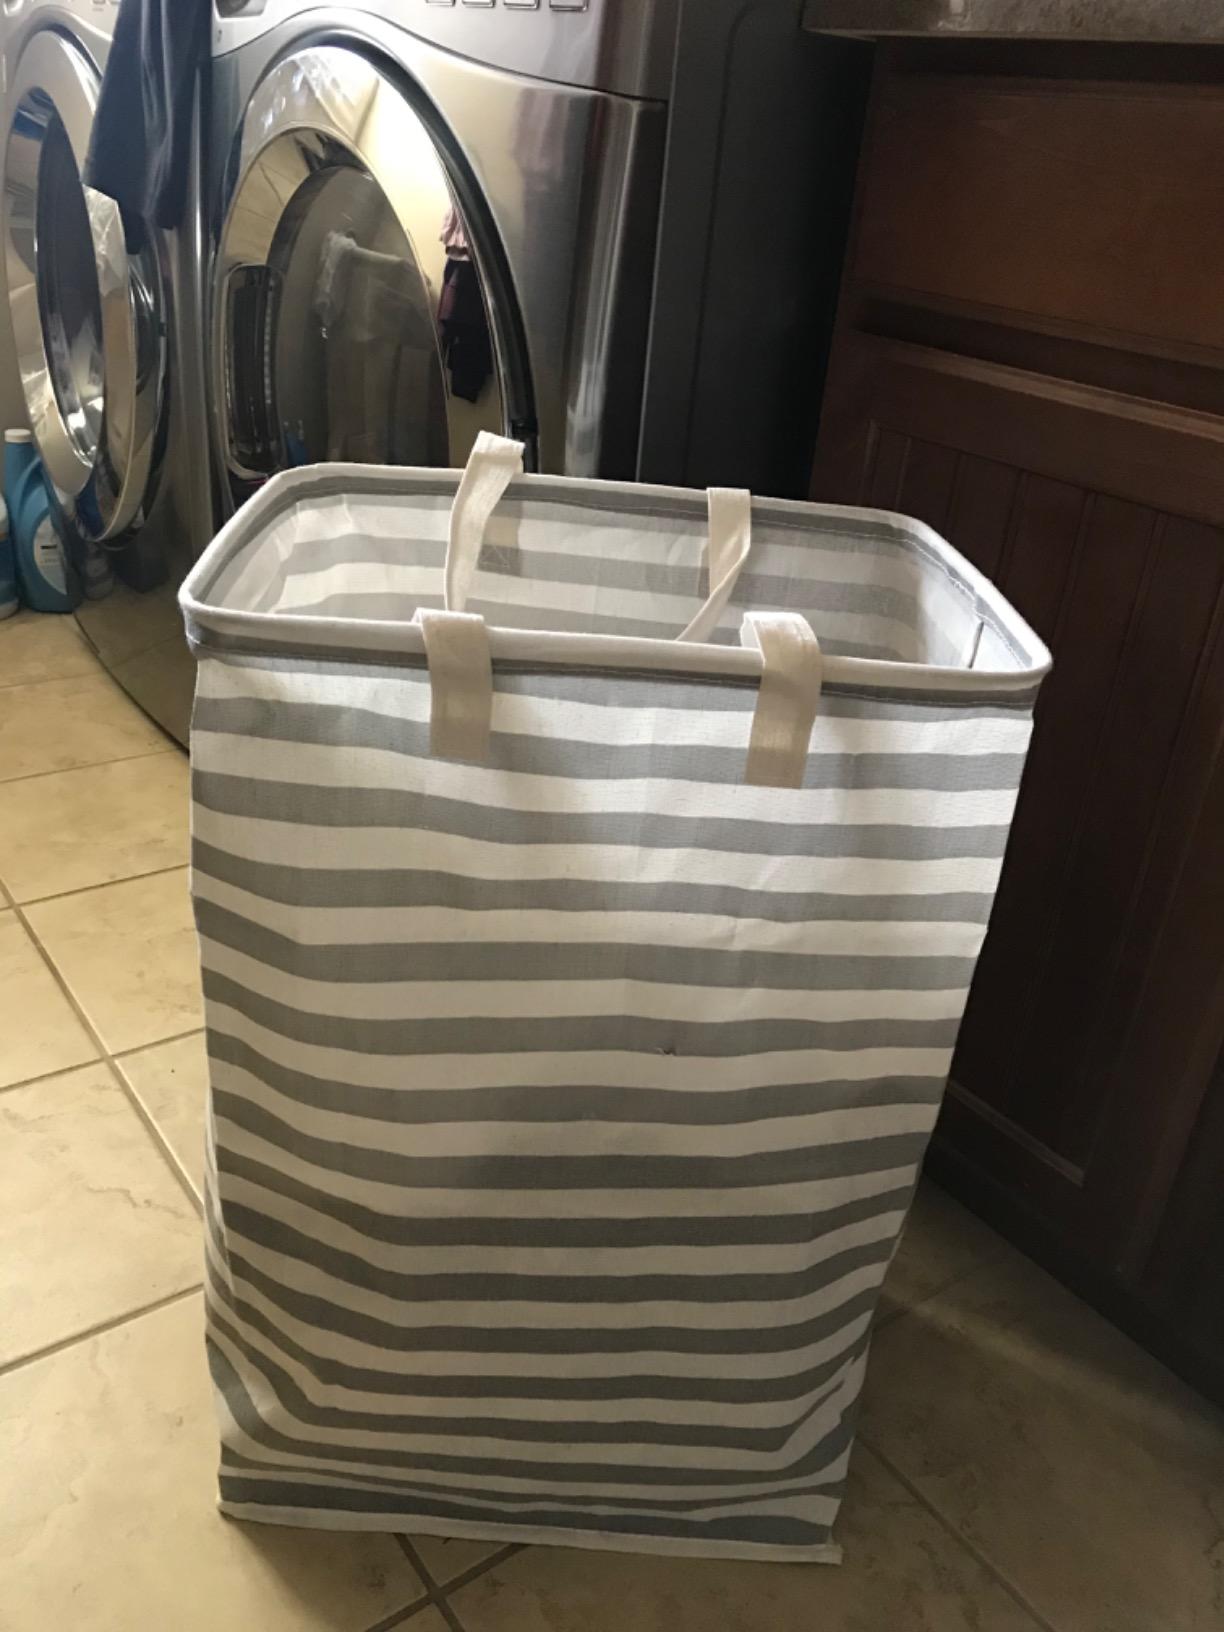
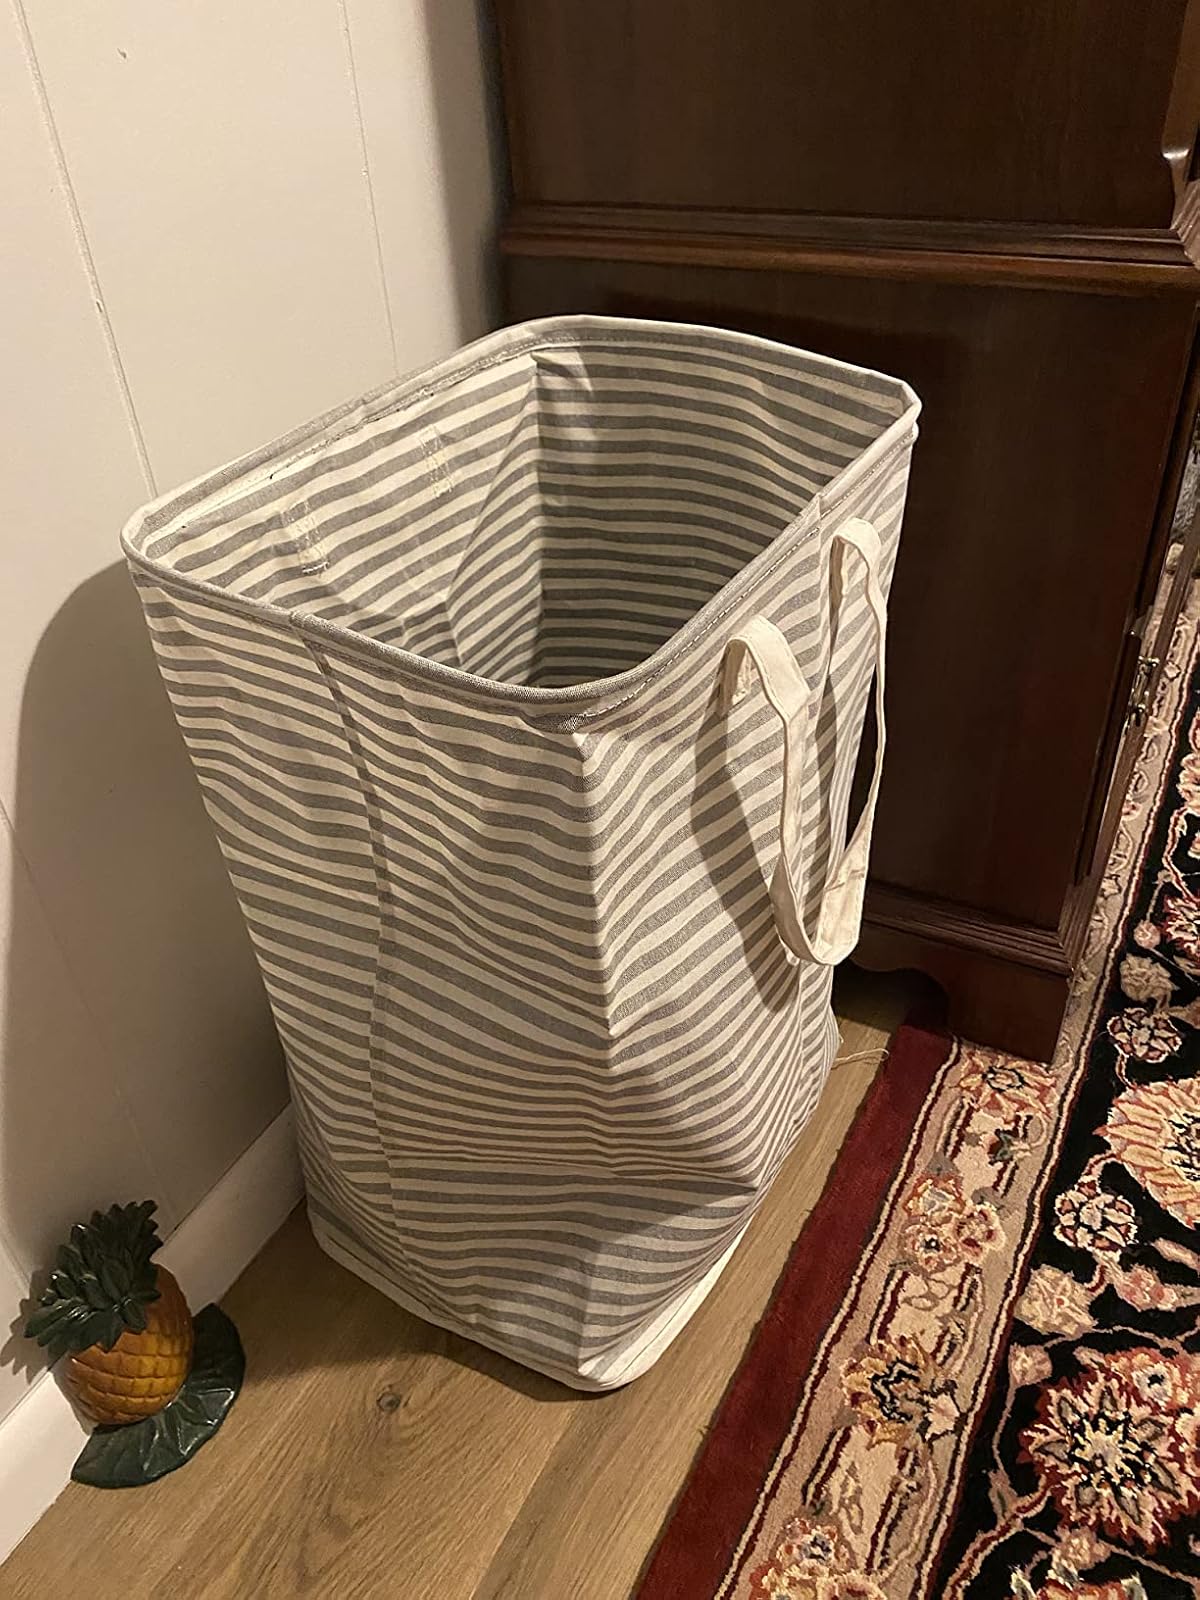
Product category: items_hamper
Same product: no